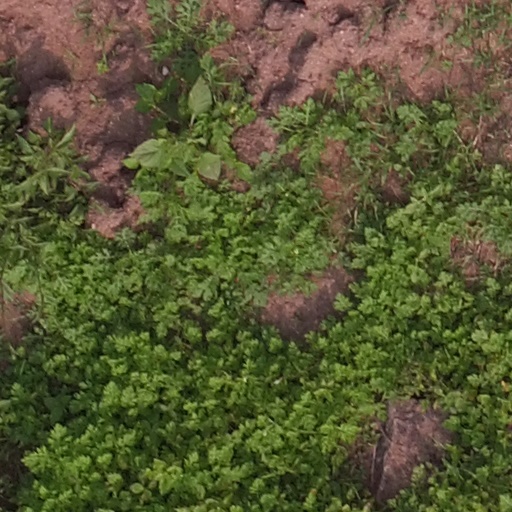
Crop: maize; corn